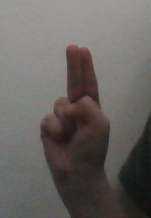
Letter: taa